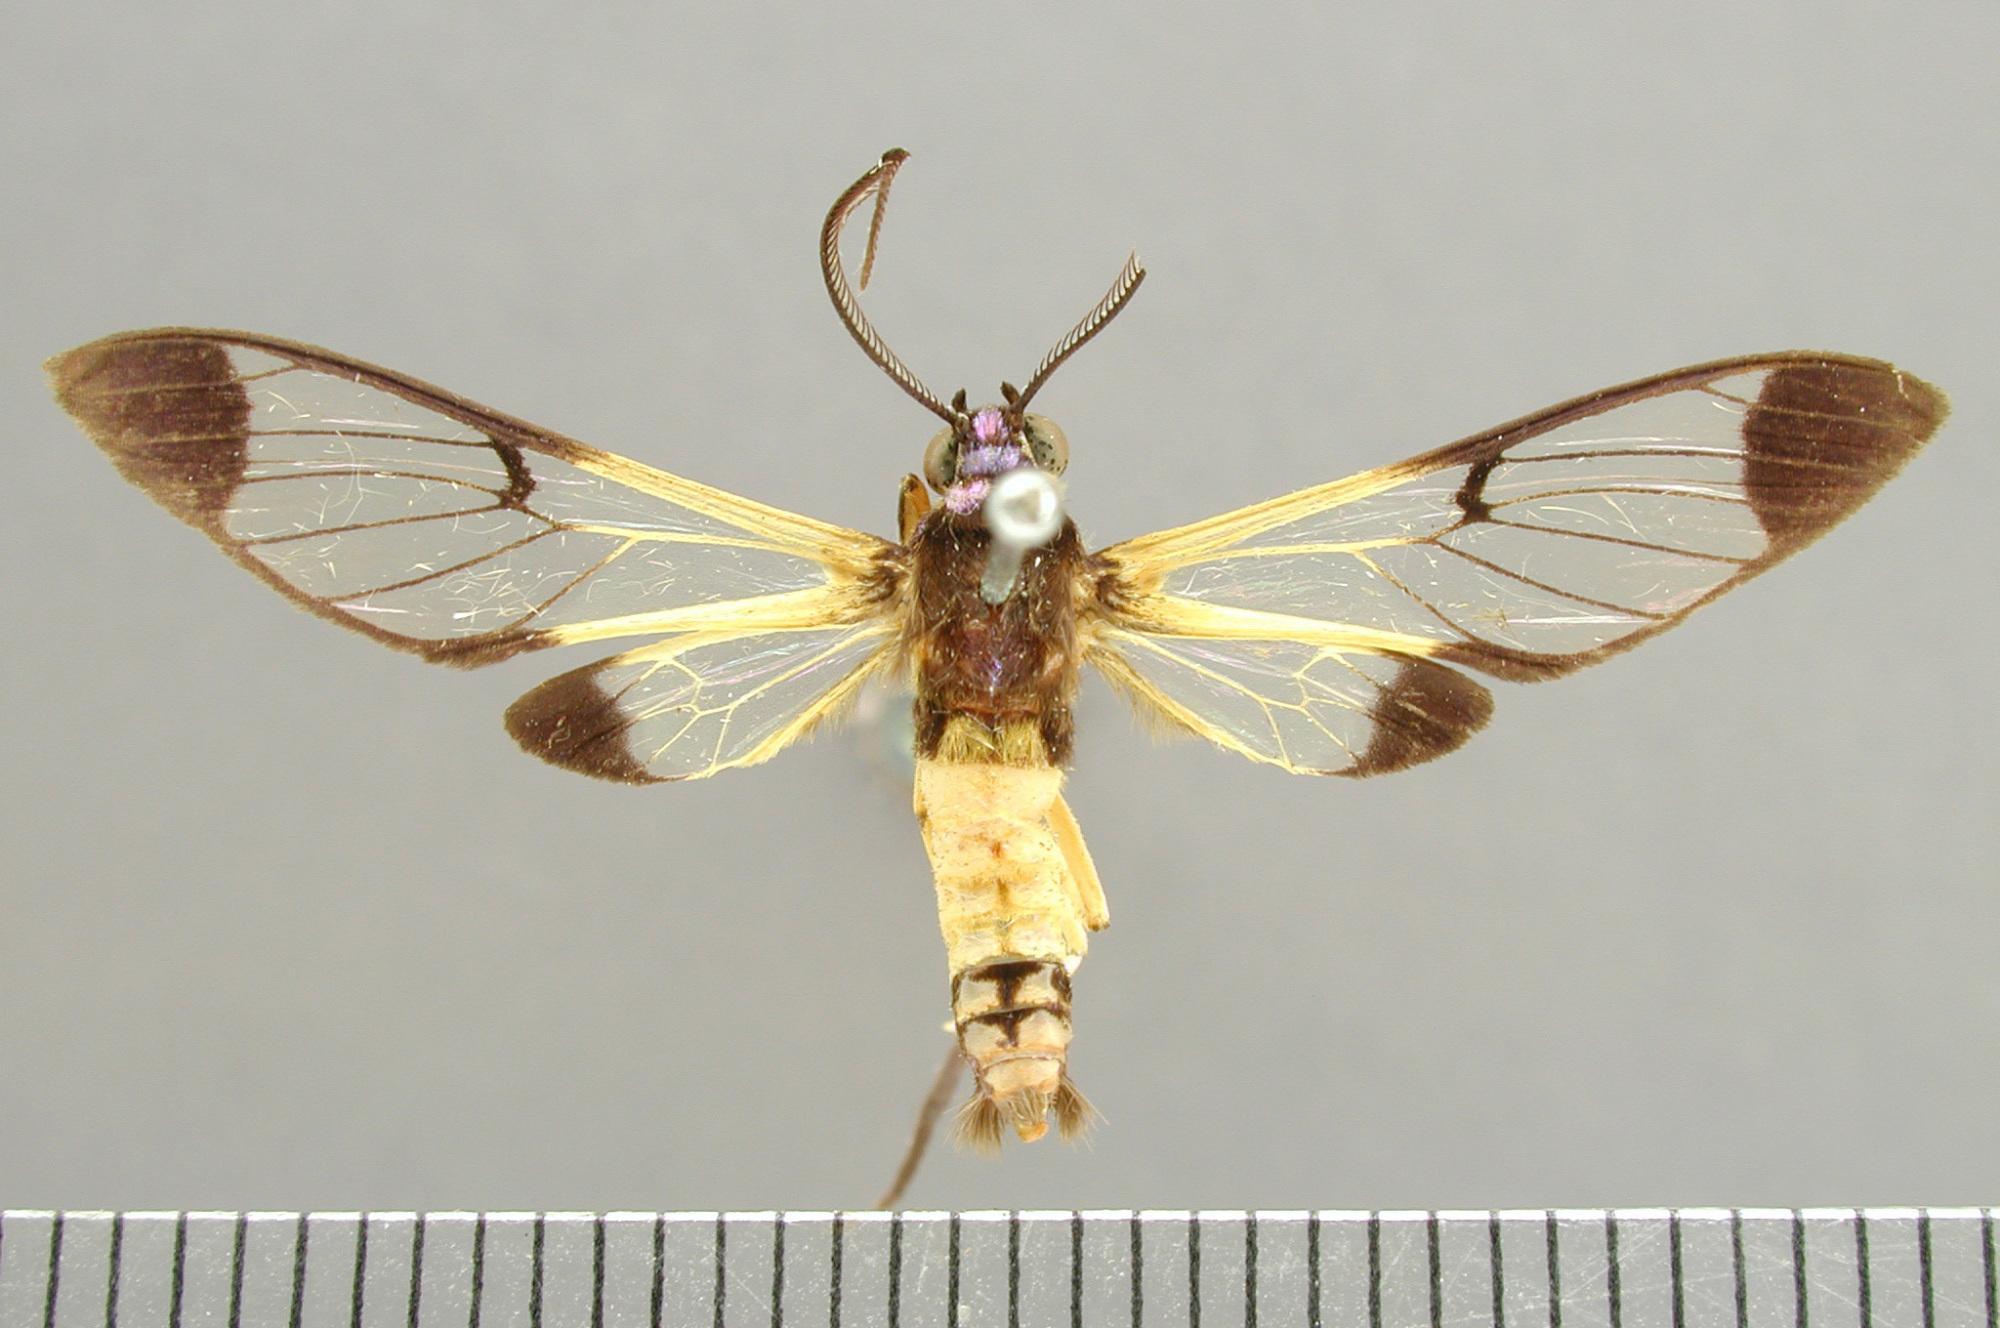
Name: Chrysostola mellita
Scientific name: Chrysostola mellita Schaus, 1911
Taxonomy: Animalia, Arthropoda, Insecta, Lepidoptera, Arctiidae
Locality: Sixola [Sixaola] River, Limon, Costa Rica